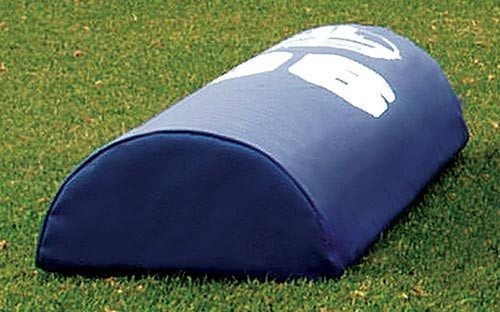
Fisher Half-Round Dummy | Multiple Size Variations | Stepover & Blocking
Curved surface reduces ankle injuries, improves player safety. Dual purpose - stepover & blocking. Web handles allow you to use as a regular blocking dummy. Designed to increase foot speed. Highlights: Curved surface reduces ankle injures and improves player safety Designed to increase foot speed and agility Dual purpose dummy for stepover or blocking Two durable web handles 18 oz. vinyl cover
Brand: BSN Sports
Category: Sporting Goods > Athletics > American Football > American Football Training Equipment > American Football Dummies & Sleds